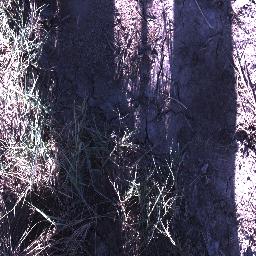
Label: negative